Tadeusz Chyliński

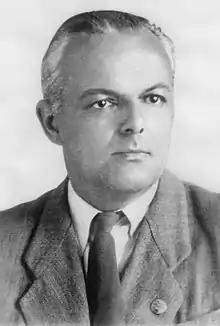
Tadeusz Chyliński

Tadeusz Chylińnski (13 October 1911 in Warsaw – 15 February 1978 in Warsaw) – was a Polish airplane designer and constructor, a researcher at the Institute of Aviation in Warsaw and specialist in aircraft structures.